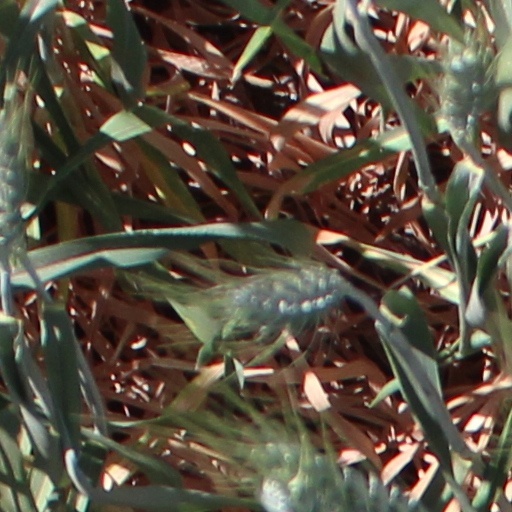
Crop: wheat